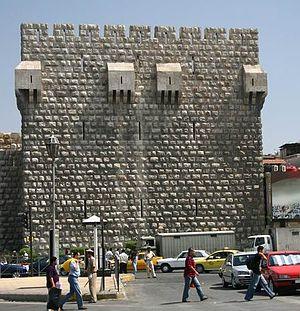
Une bretèche, orthographiée aussi bretêche et appelée en ancien français bretesse ou bretesche, est un petit avant-corps rectangulaire ou à pans coupés, plaqué en encorbellement sur un mur fortifié au Moyen Âge, défendant par un flanquement vertical la base de la muraille, une ouverture dans ce mur ou un angle.